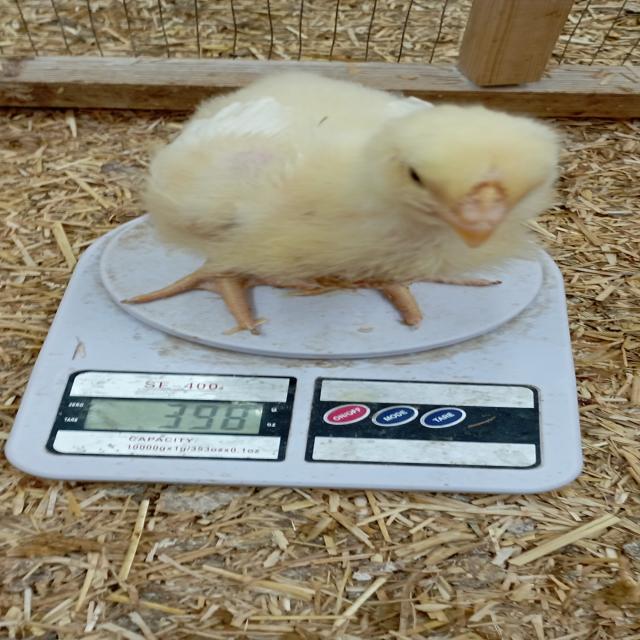
Weight: 398 g